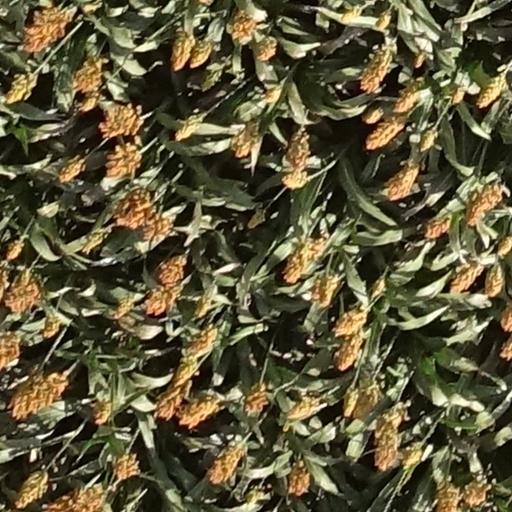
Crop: sorghum